Ludwigsburg porcelain

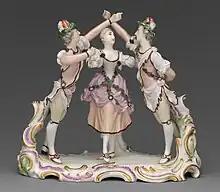
Three dancers, c. 1763, in the lighter ballet costumes pioneered by the ballet master Jean-Georges Noverre.

Ludwigsburg porcelain is porcelain made at the Ludwigsburg Porcelain Manufactory founded by Charles Eugene, Duke of Württemberg, on 5 April 1758 by decree as the "Herzoglich-ächte Porcelaine-Fabrique". It operated from the grounds of the Baroque Ludwigsburg Palace. After a first two decades that were artistically, but not financially, successful, the factory went into a slow decline and was closed in 1824. Much later a series of other companies used the Ludwigsburg name, but the last production was in 2010.